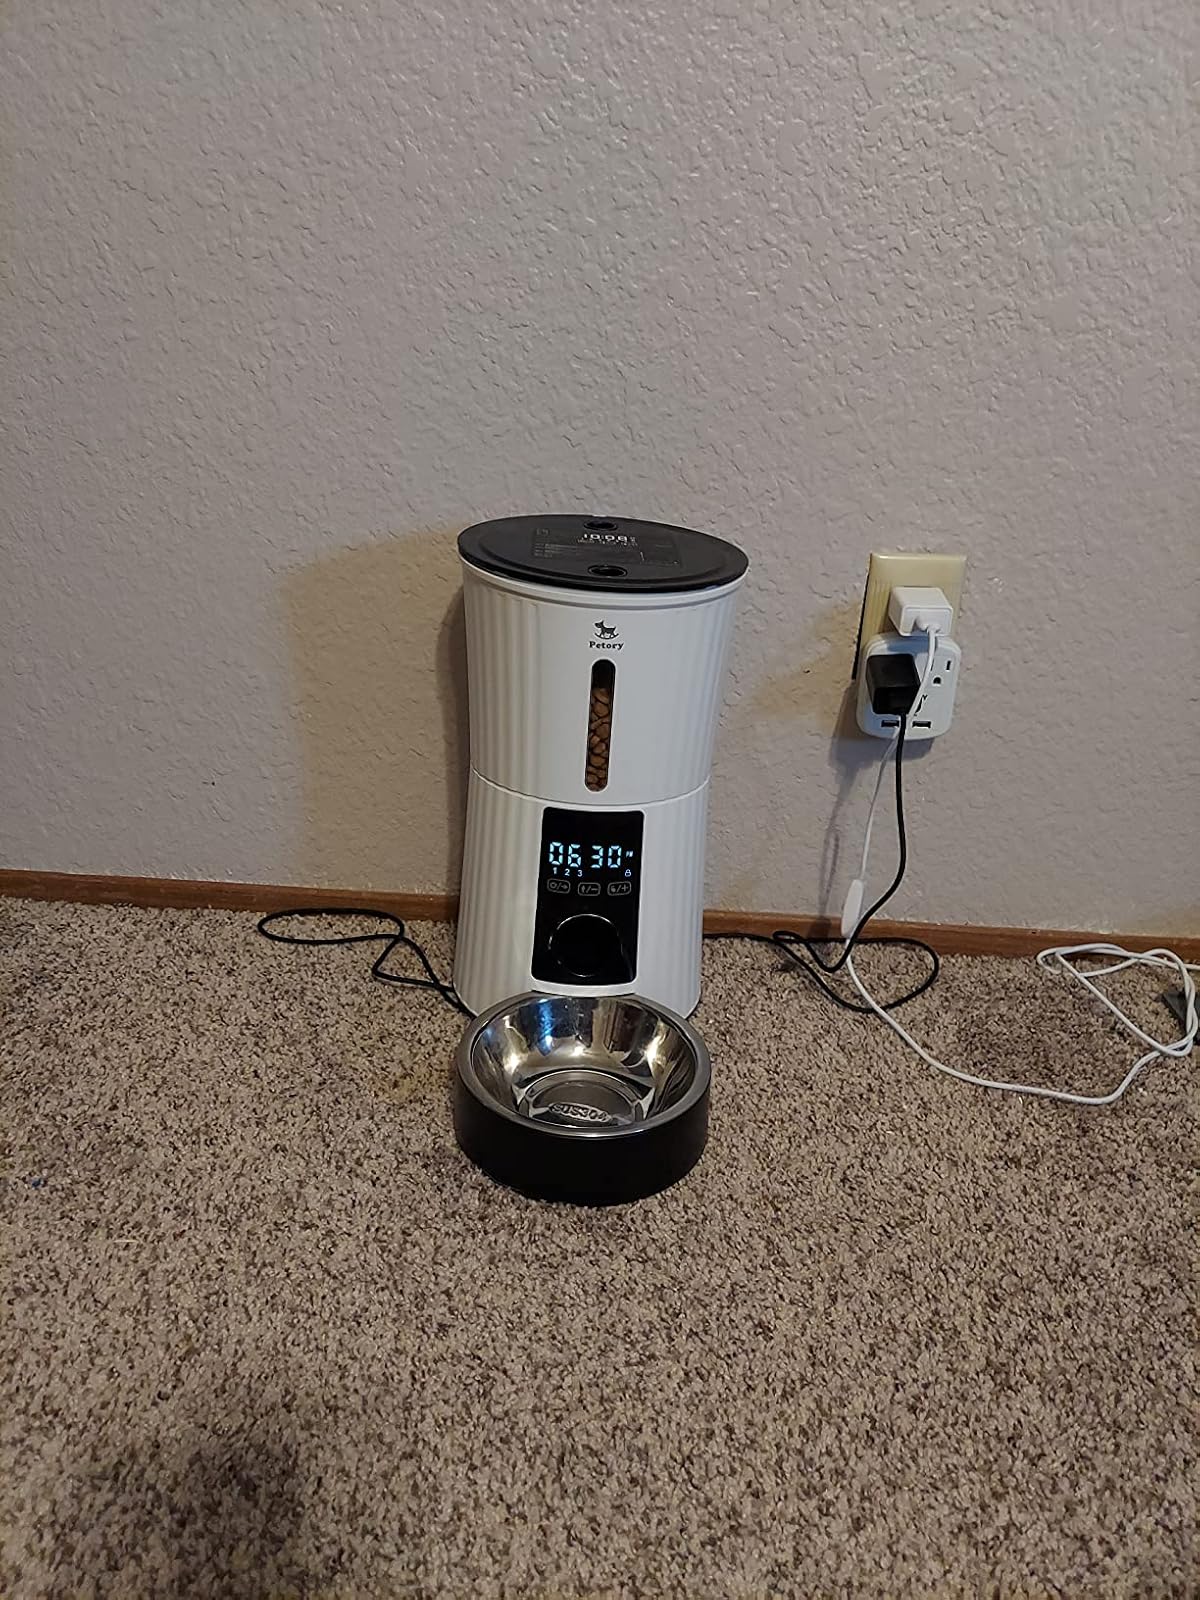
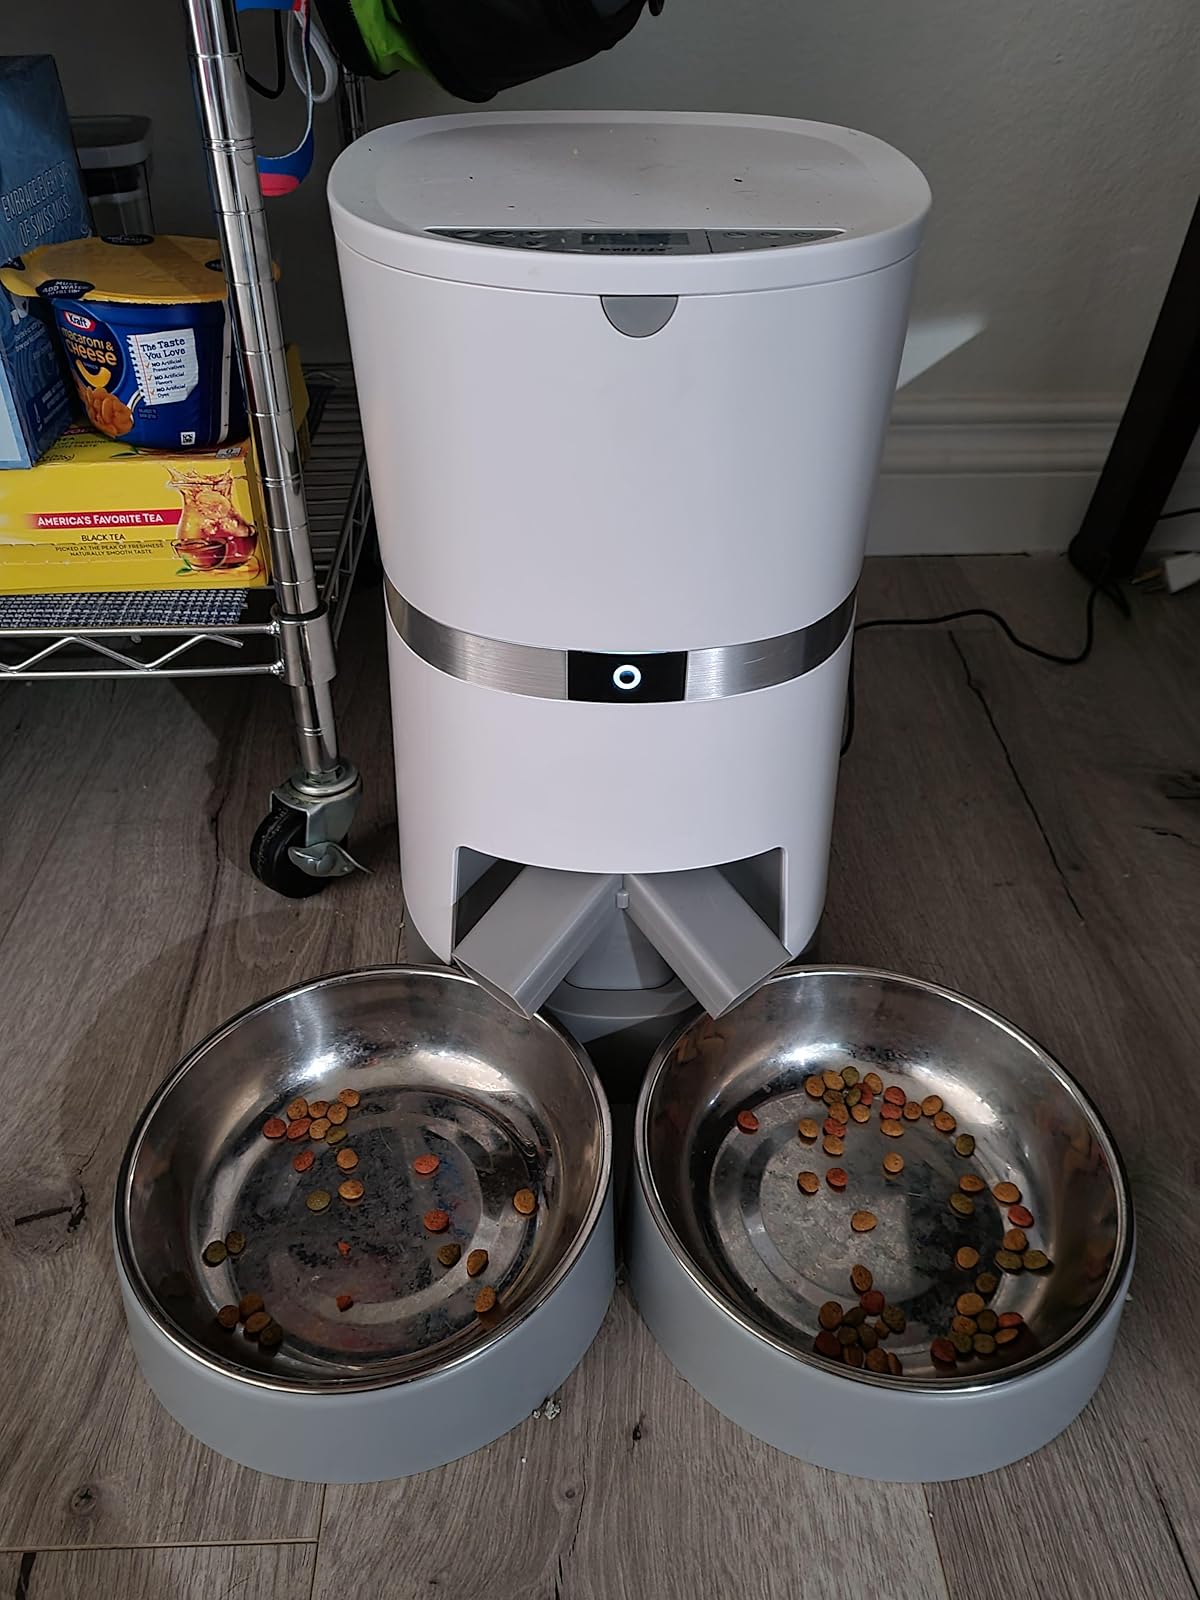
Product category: items_feeder
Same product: no